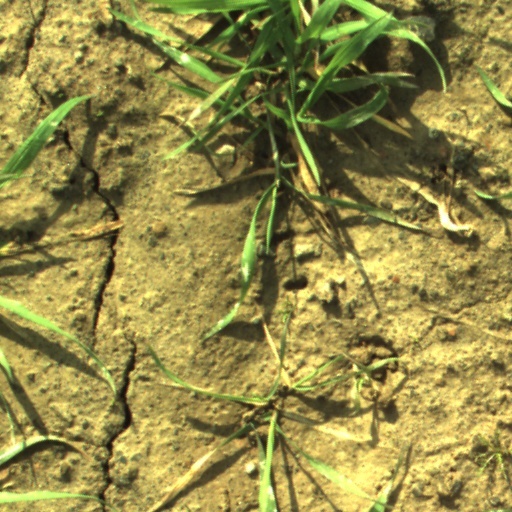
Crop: wheat